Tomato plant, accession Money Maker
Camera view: tilt-top (135 deg); turntable rotation: 240 degrees
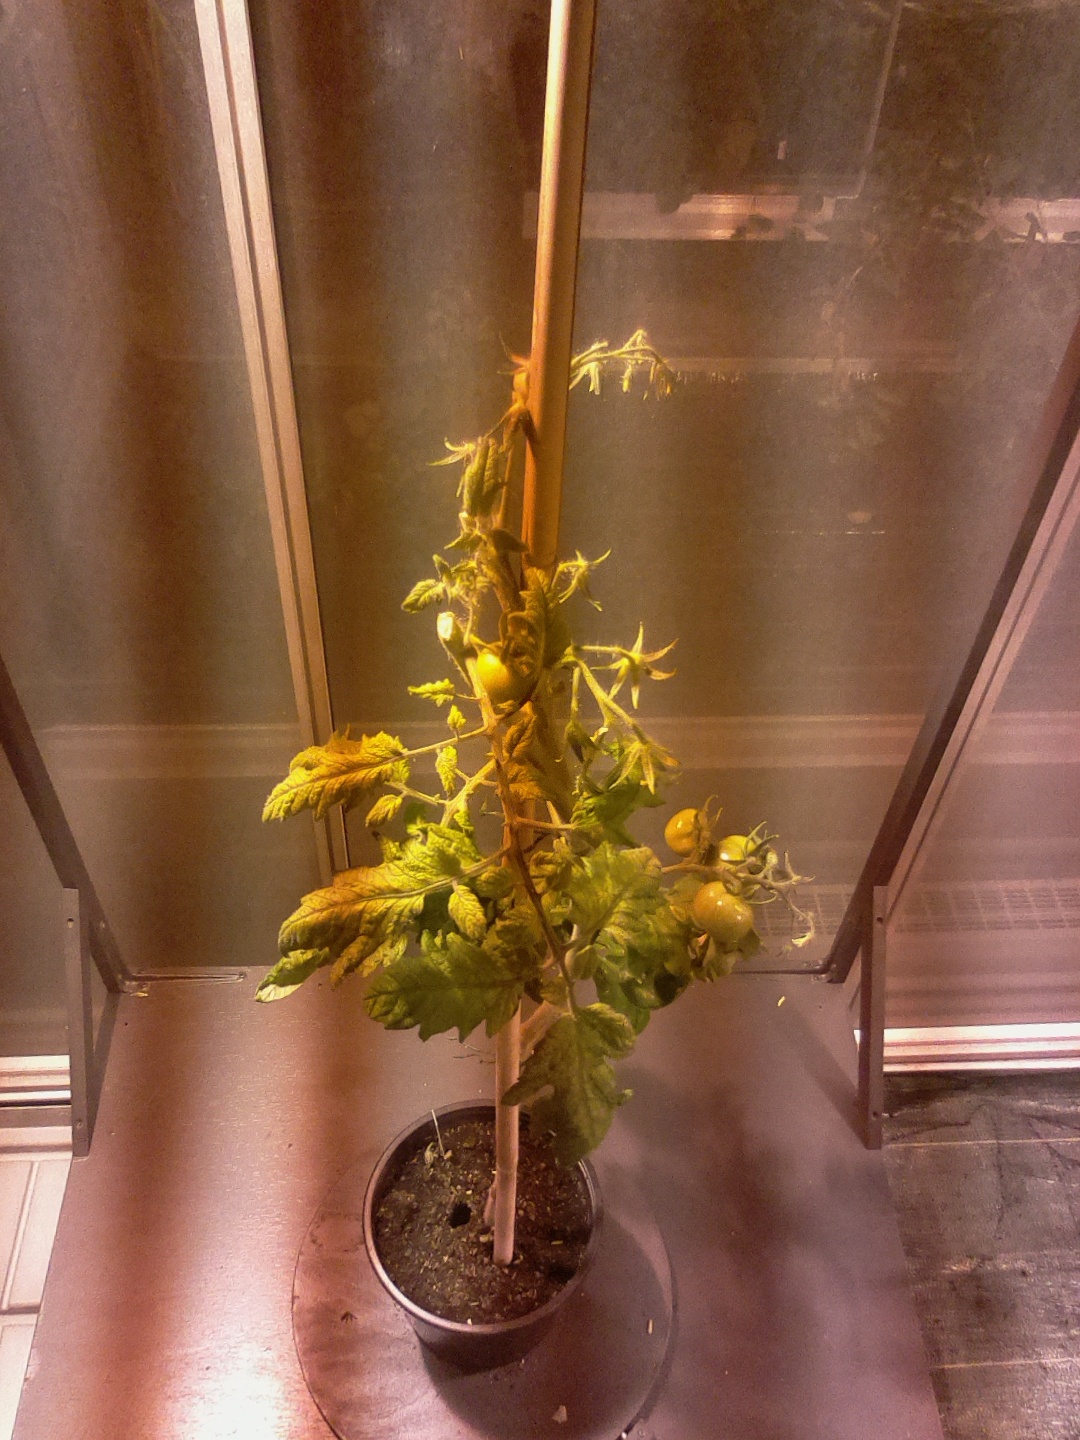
BBCH growth stage 76: 60%-70% of final fruit size